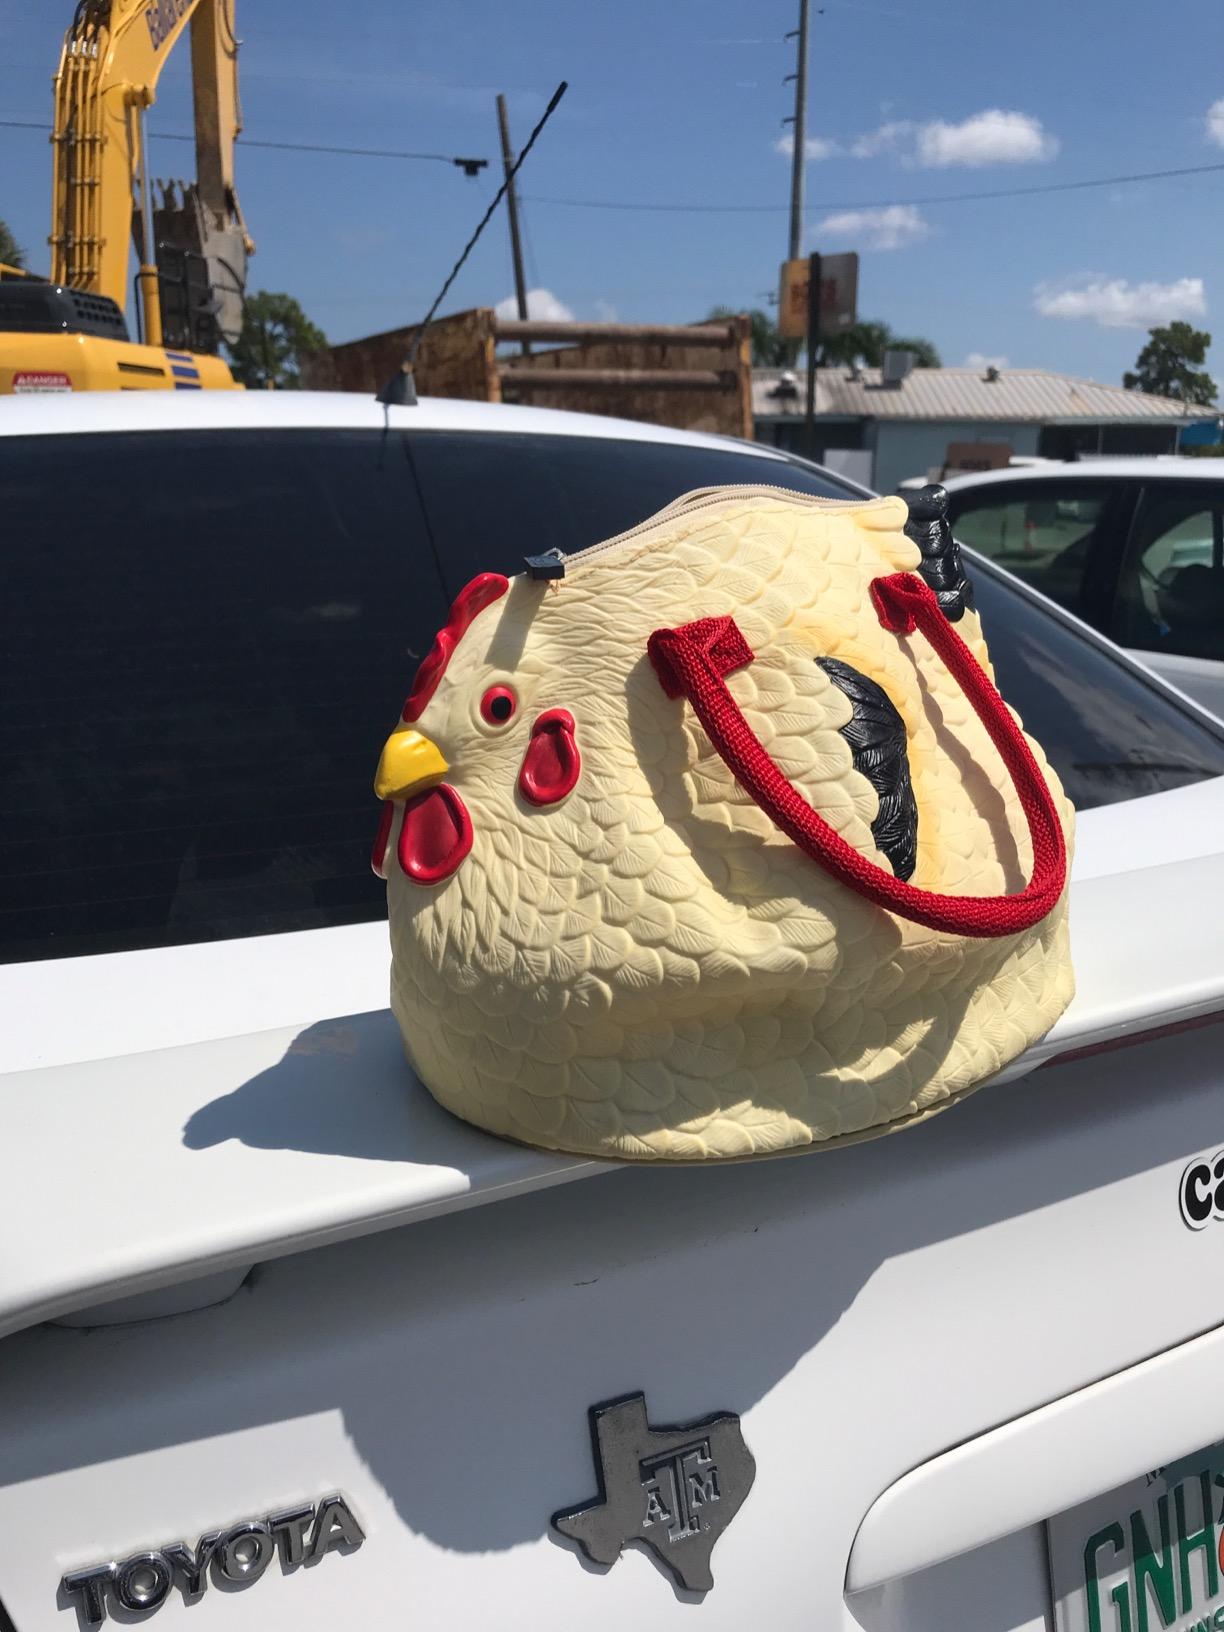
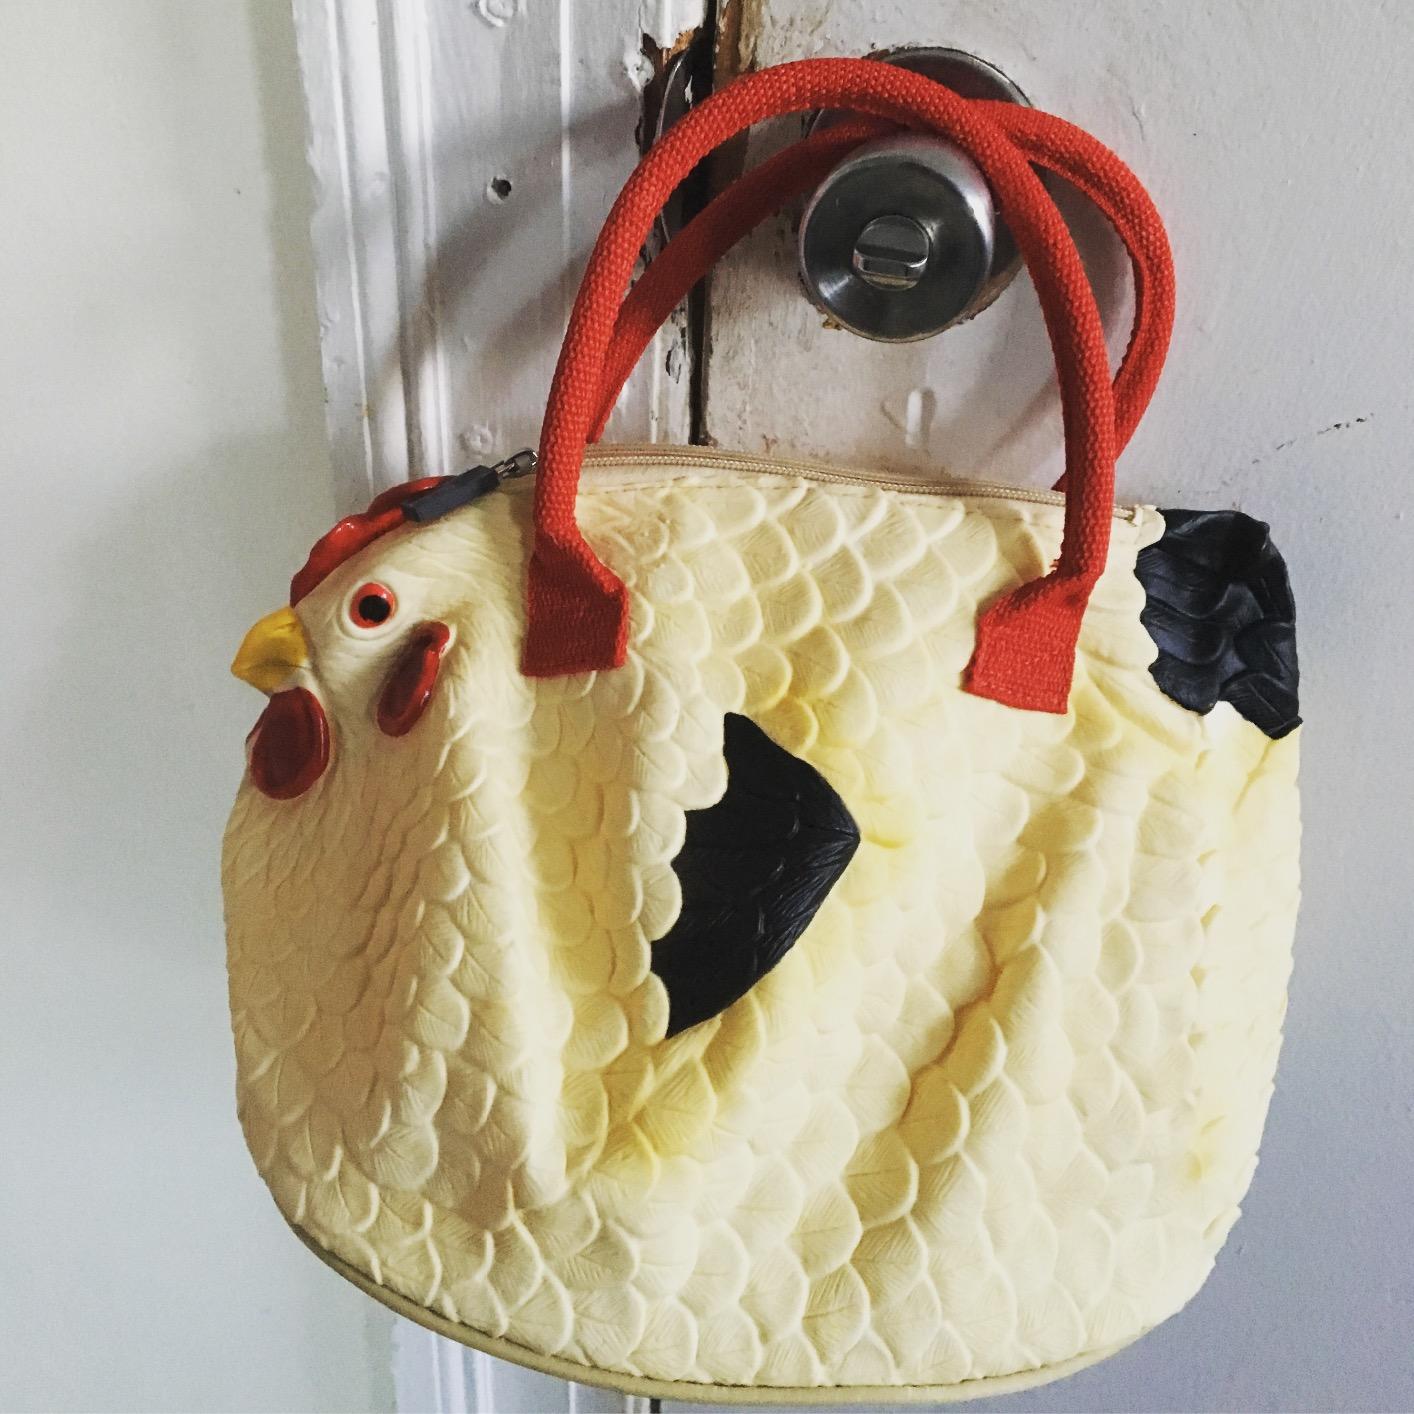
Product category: accessories_handbag
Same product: yes